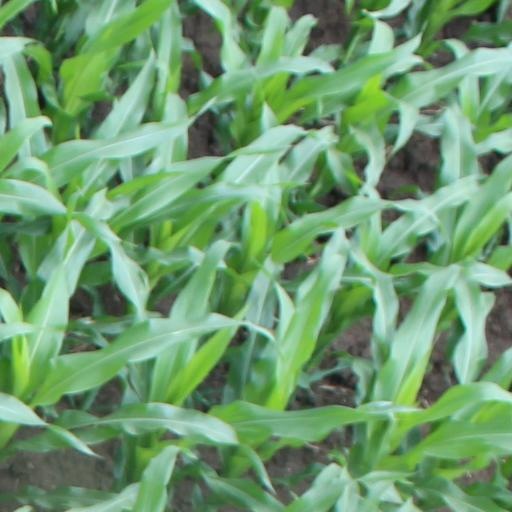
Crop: maize; corn